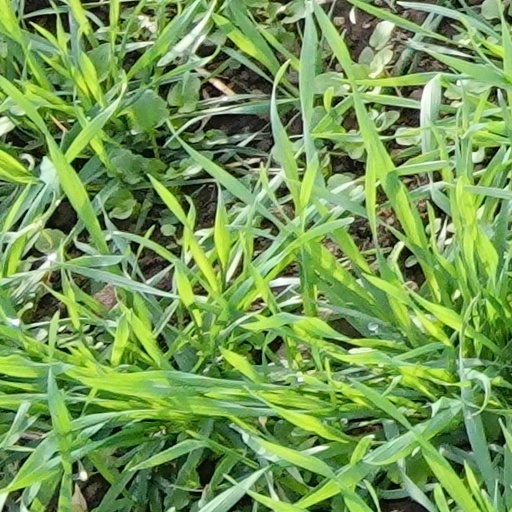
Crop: wheat